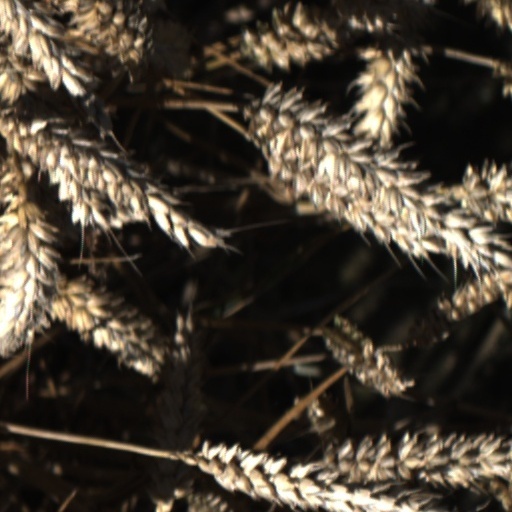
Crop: wheat